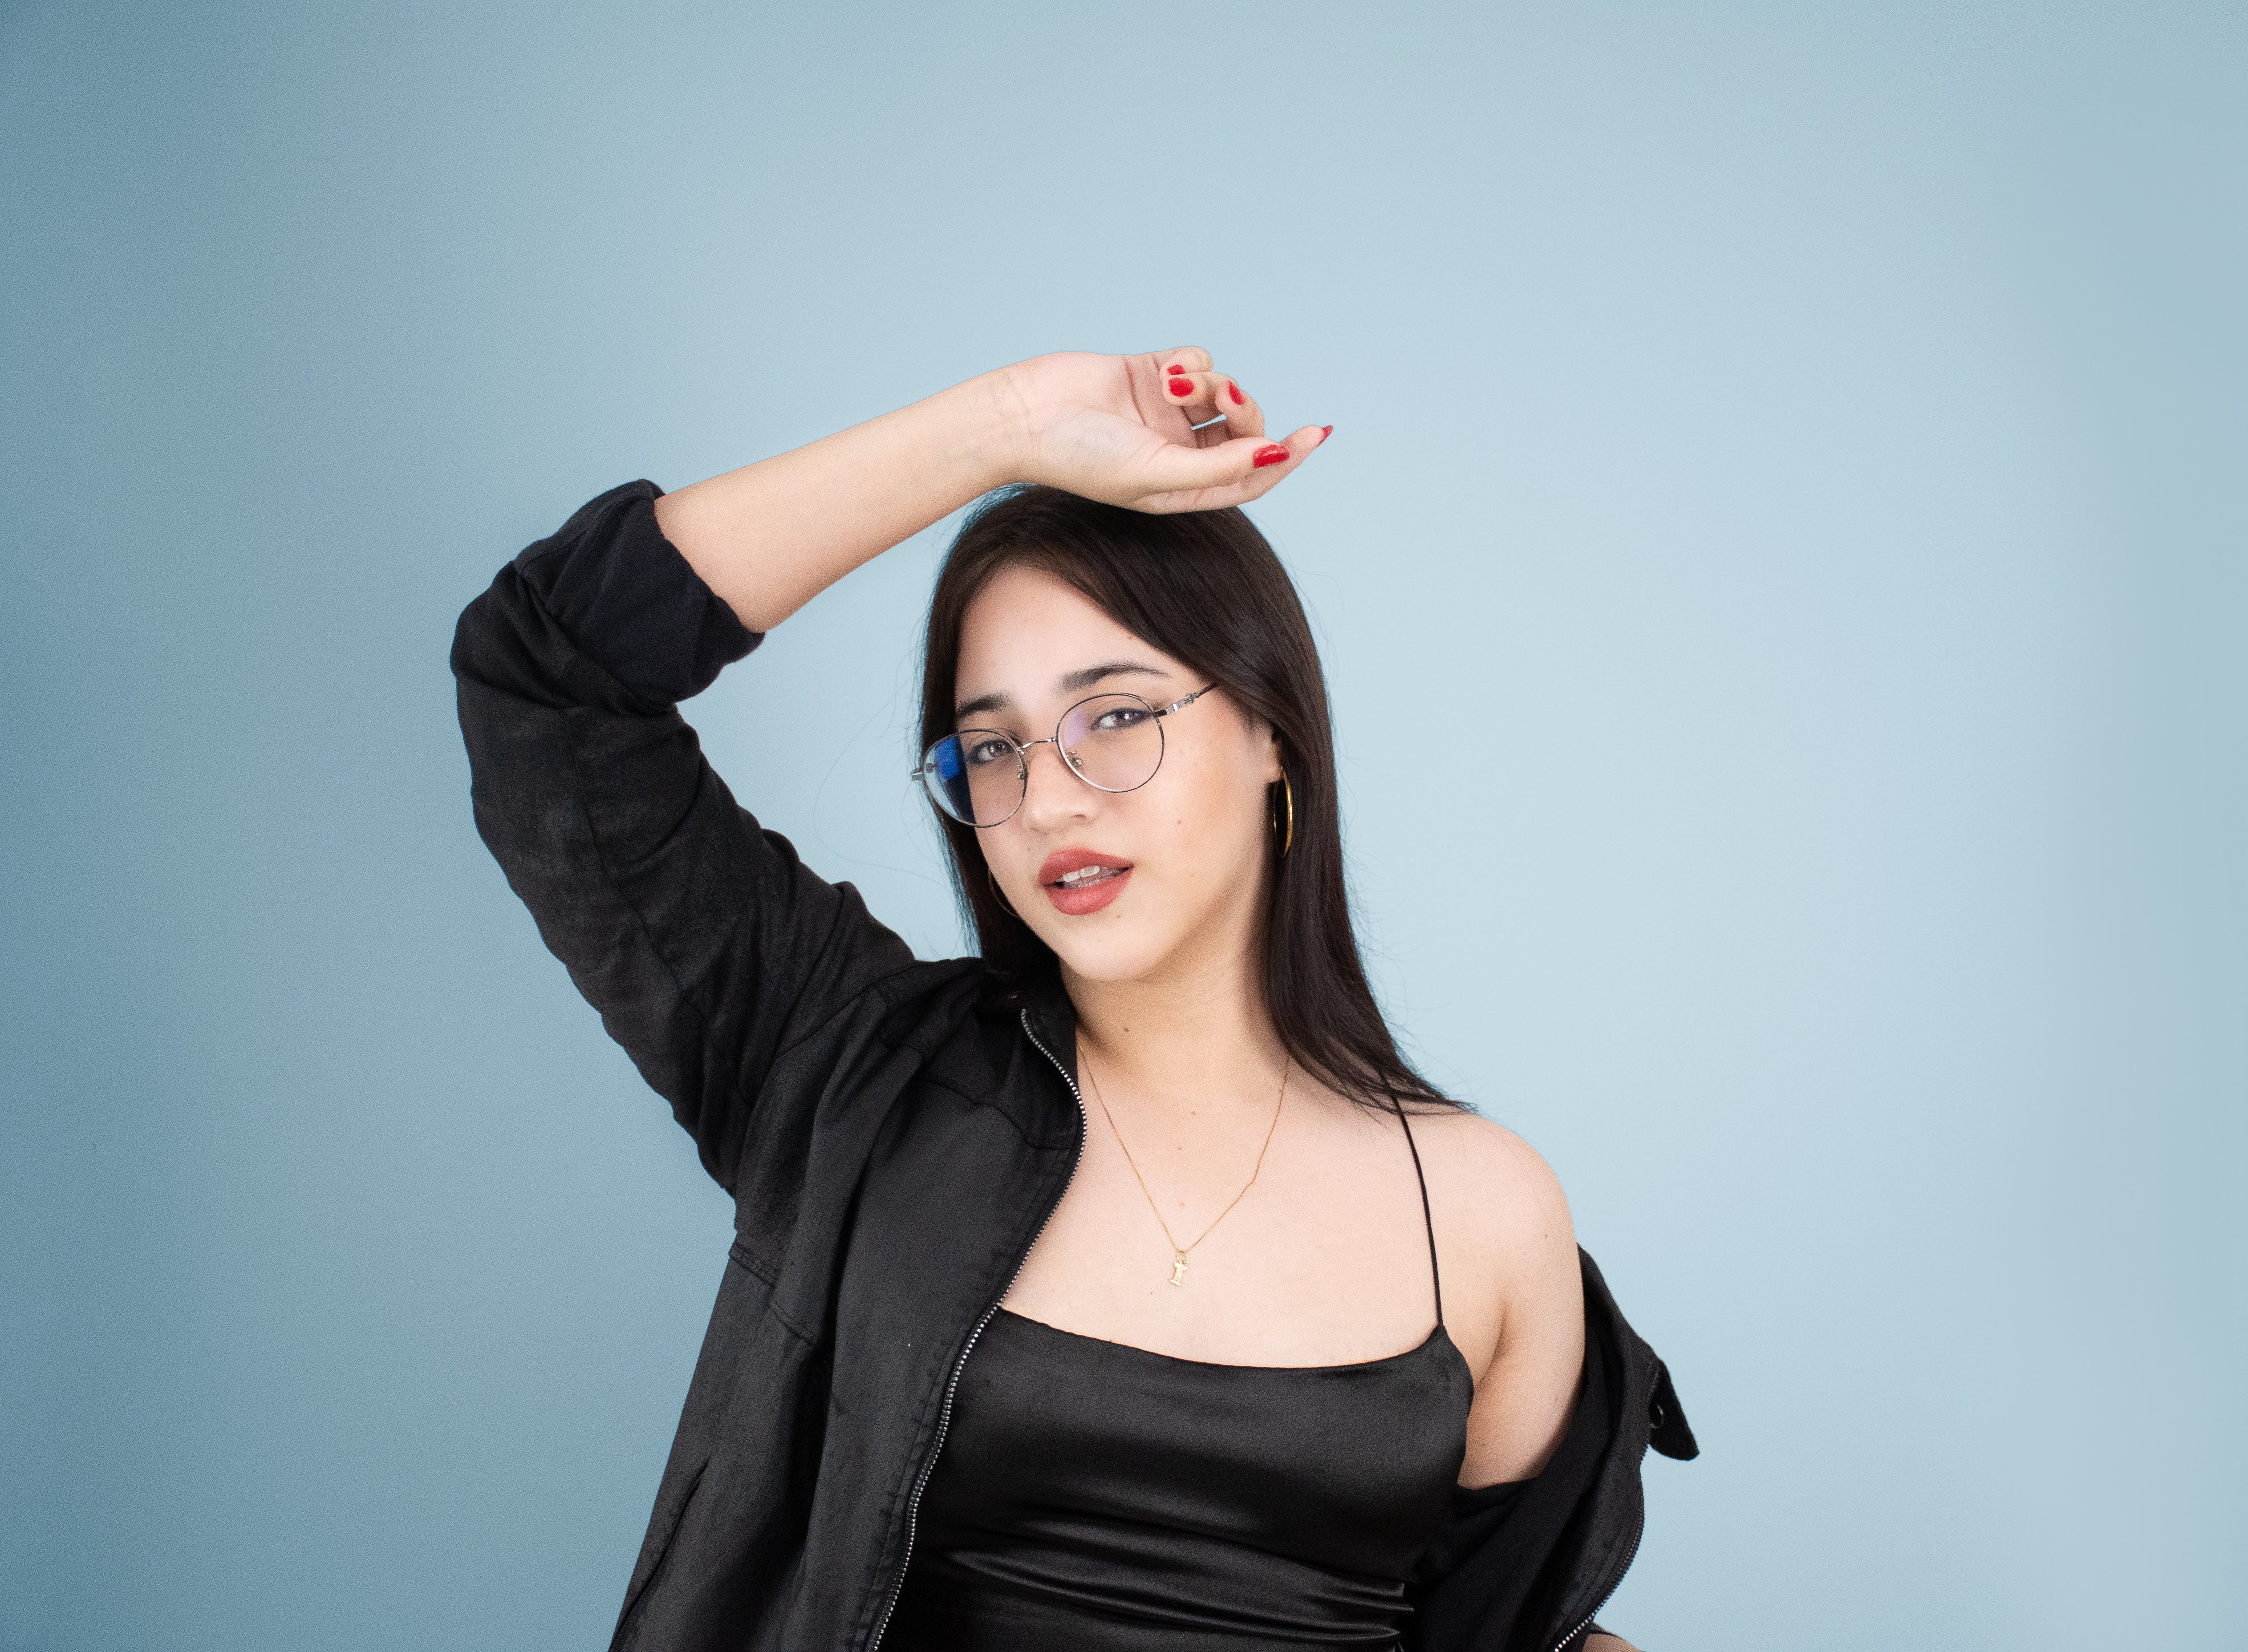
woman, joint, glasses, lip, arm, shoulder, flash photography, neck, eyelash, sleeve, lipstick, eyewear, vision care, gesture, elbow, waist, happy, black hair, makeover, magenta, long hair, wrist, fashion design, jewellery, fashion model, bangs, electric blue, fashion accessory, formal wear, event, brown hair, sitting, thigh, necklace, human leg, portrait photography, photo shoot, top